Catholic Marian church buildings

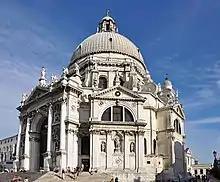
Santa Maria della Salute, Venice

One major Mariological issue in this period was the Immaculate Conception. Gradually the idea that Mary had been cleansed of original sin at the very moment of her conception began to predominate, particularly after Duns Scotus dealt with the major objection to Mary's sinlessness from conception, that being her need for redemption. Popes issued degrees and authorized feasts and processions in honor of Mary. Pope Clement IV (1265–1268) created a poem on the seven joys of Mary, which in its form is considered an early version of the Franciscan rosary.